Tampa, Florida

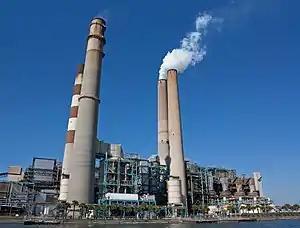
Big Bend Power Station supplies most of the city's energy.

Tampa's intercity passenger rail service is based at Tampa Union Station, a historic facility, adjacent to downtown between the Channel District and Ybor City. The station is served by Amtrak's "Floridian", which calls on Tampa twice daily: southbound to Miami and eastbound for Chicago, IL. Union Station also serves as the transfer hub for Amtrak Thruway service, offering bus connections to several cities in southwest Florida and to Orlando.